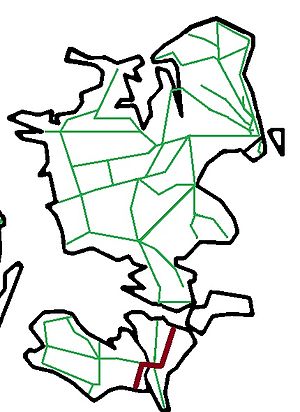
Stubbekøbing-Nykøbing-Nysted Banen
Banens placering
Stubbekøbing-Nykøbing-Nysted Banen var et dansk privatbaneselskab, der drev jernbanestrækningerne Nykøbing Falster-Nysted og Stubbekøbing-Nykøbing Falster. De fungerede som to oplandsbaner til Nykøbing, idet der ikke var gennemgående tog mellem Stubbekøbing og Nysted.